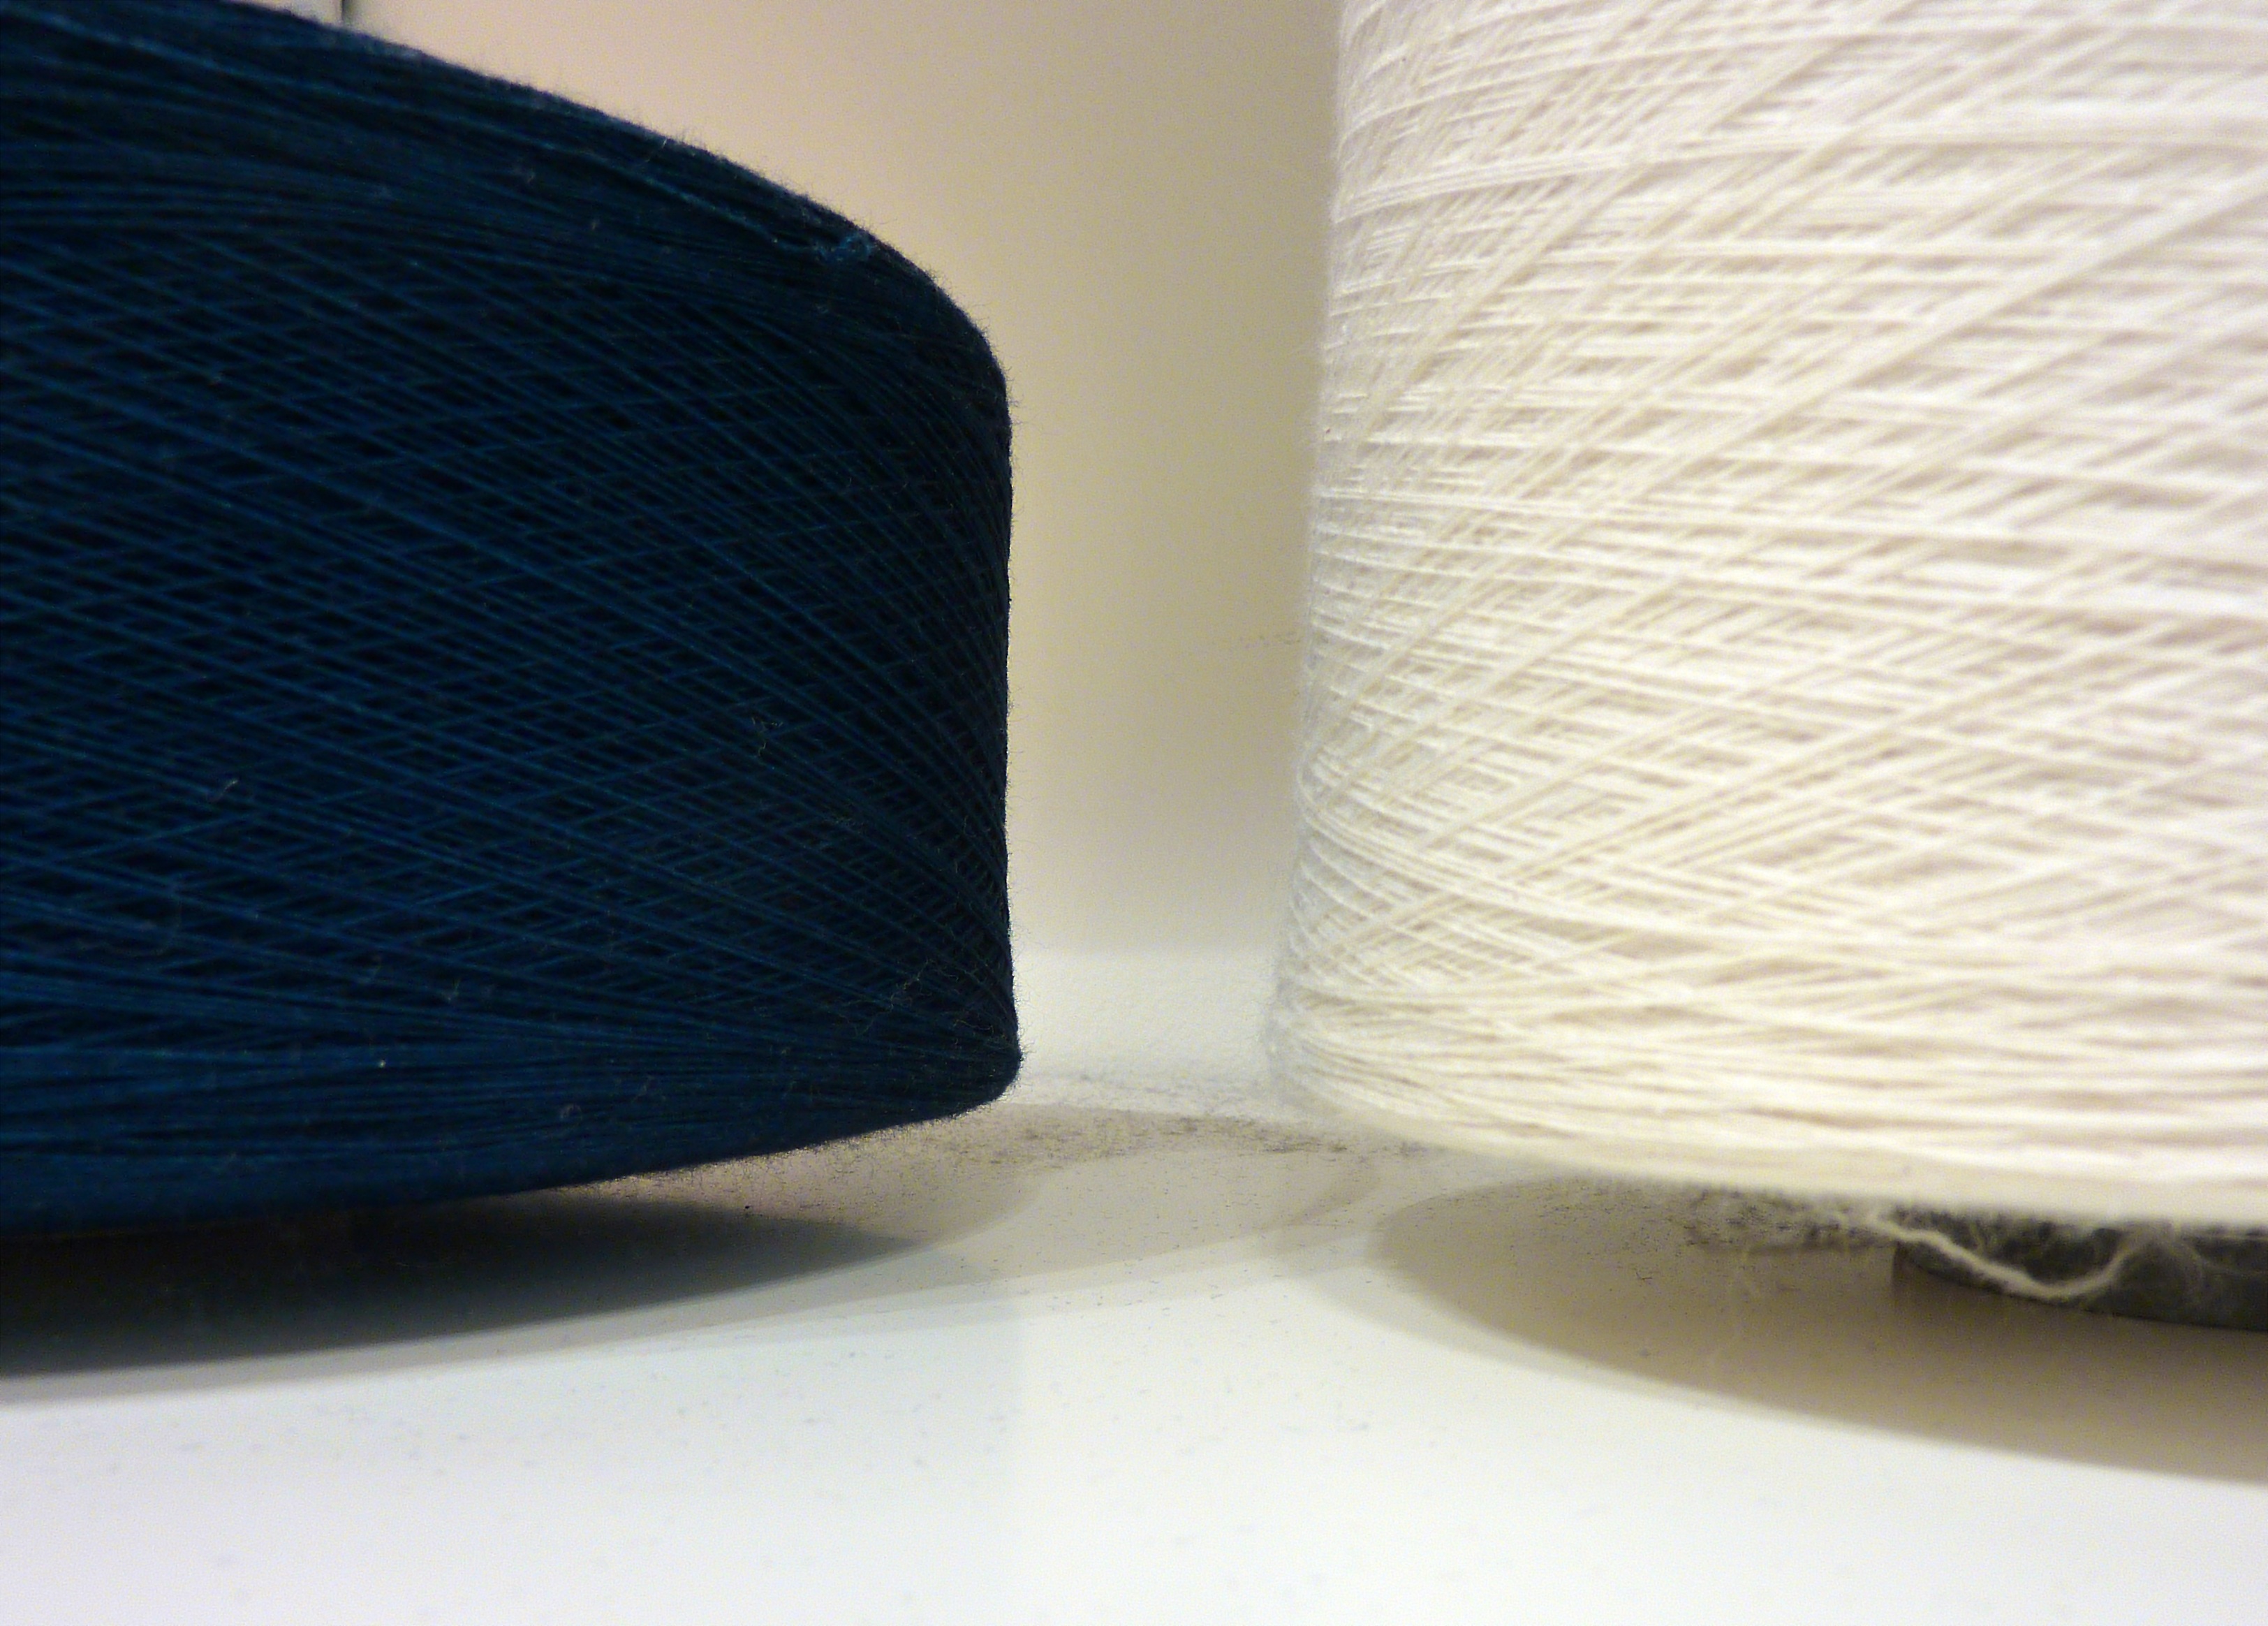
needle, craft, yarn, wool, material, thread, sew, sewing thread, textile, hand labor